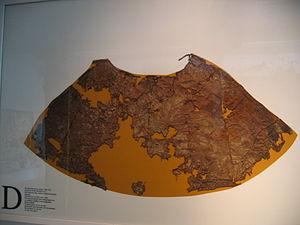
Le garçon de Kayhausen est un inconnu dont le corps momifié a été découvert en 1922 dans une tourbière de sphaignes à Kayhausen, un lieu-dit de la commune de Bad Zwischenahn, en Basse-Saxe, à environ 10 km au nord-ouest d'Oldenbourg. Ce corps est celui d'un garçon de 7 à 8 ans environ, ayant vécu au IVᵉ siècle av. J.-C.